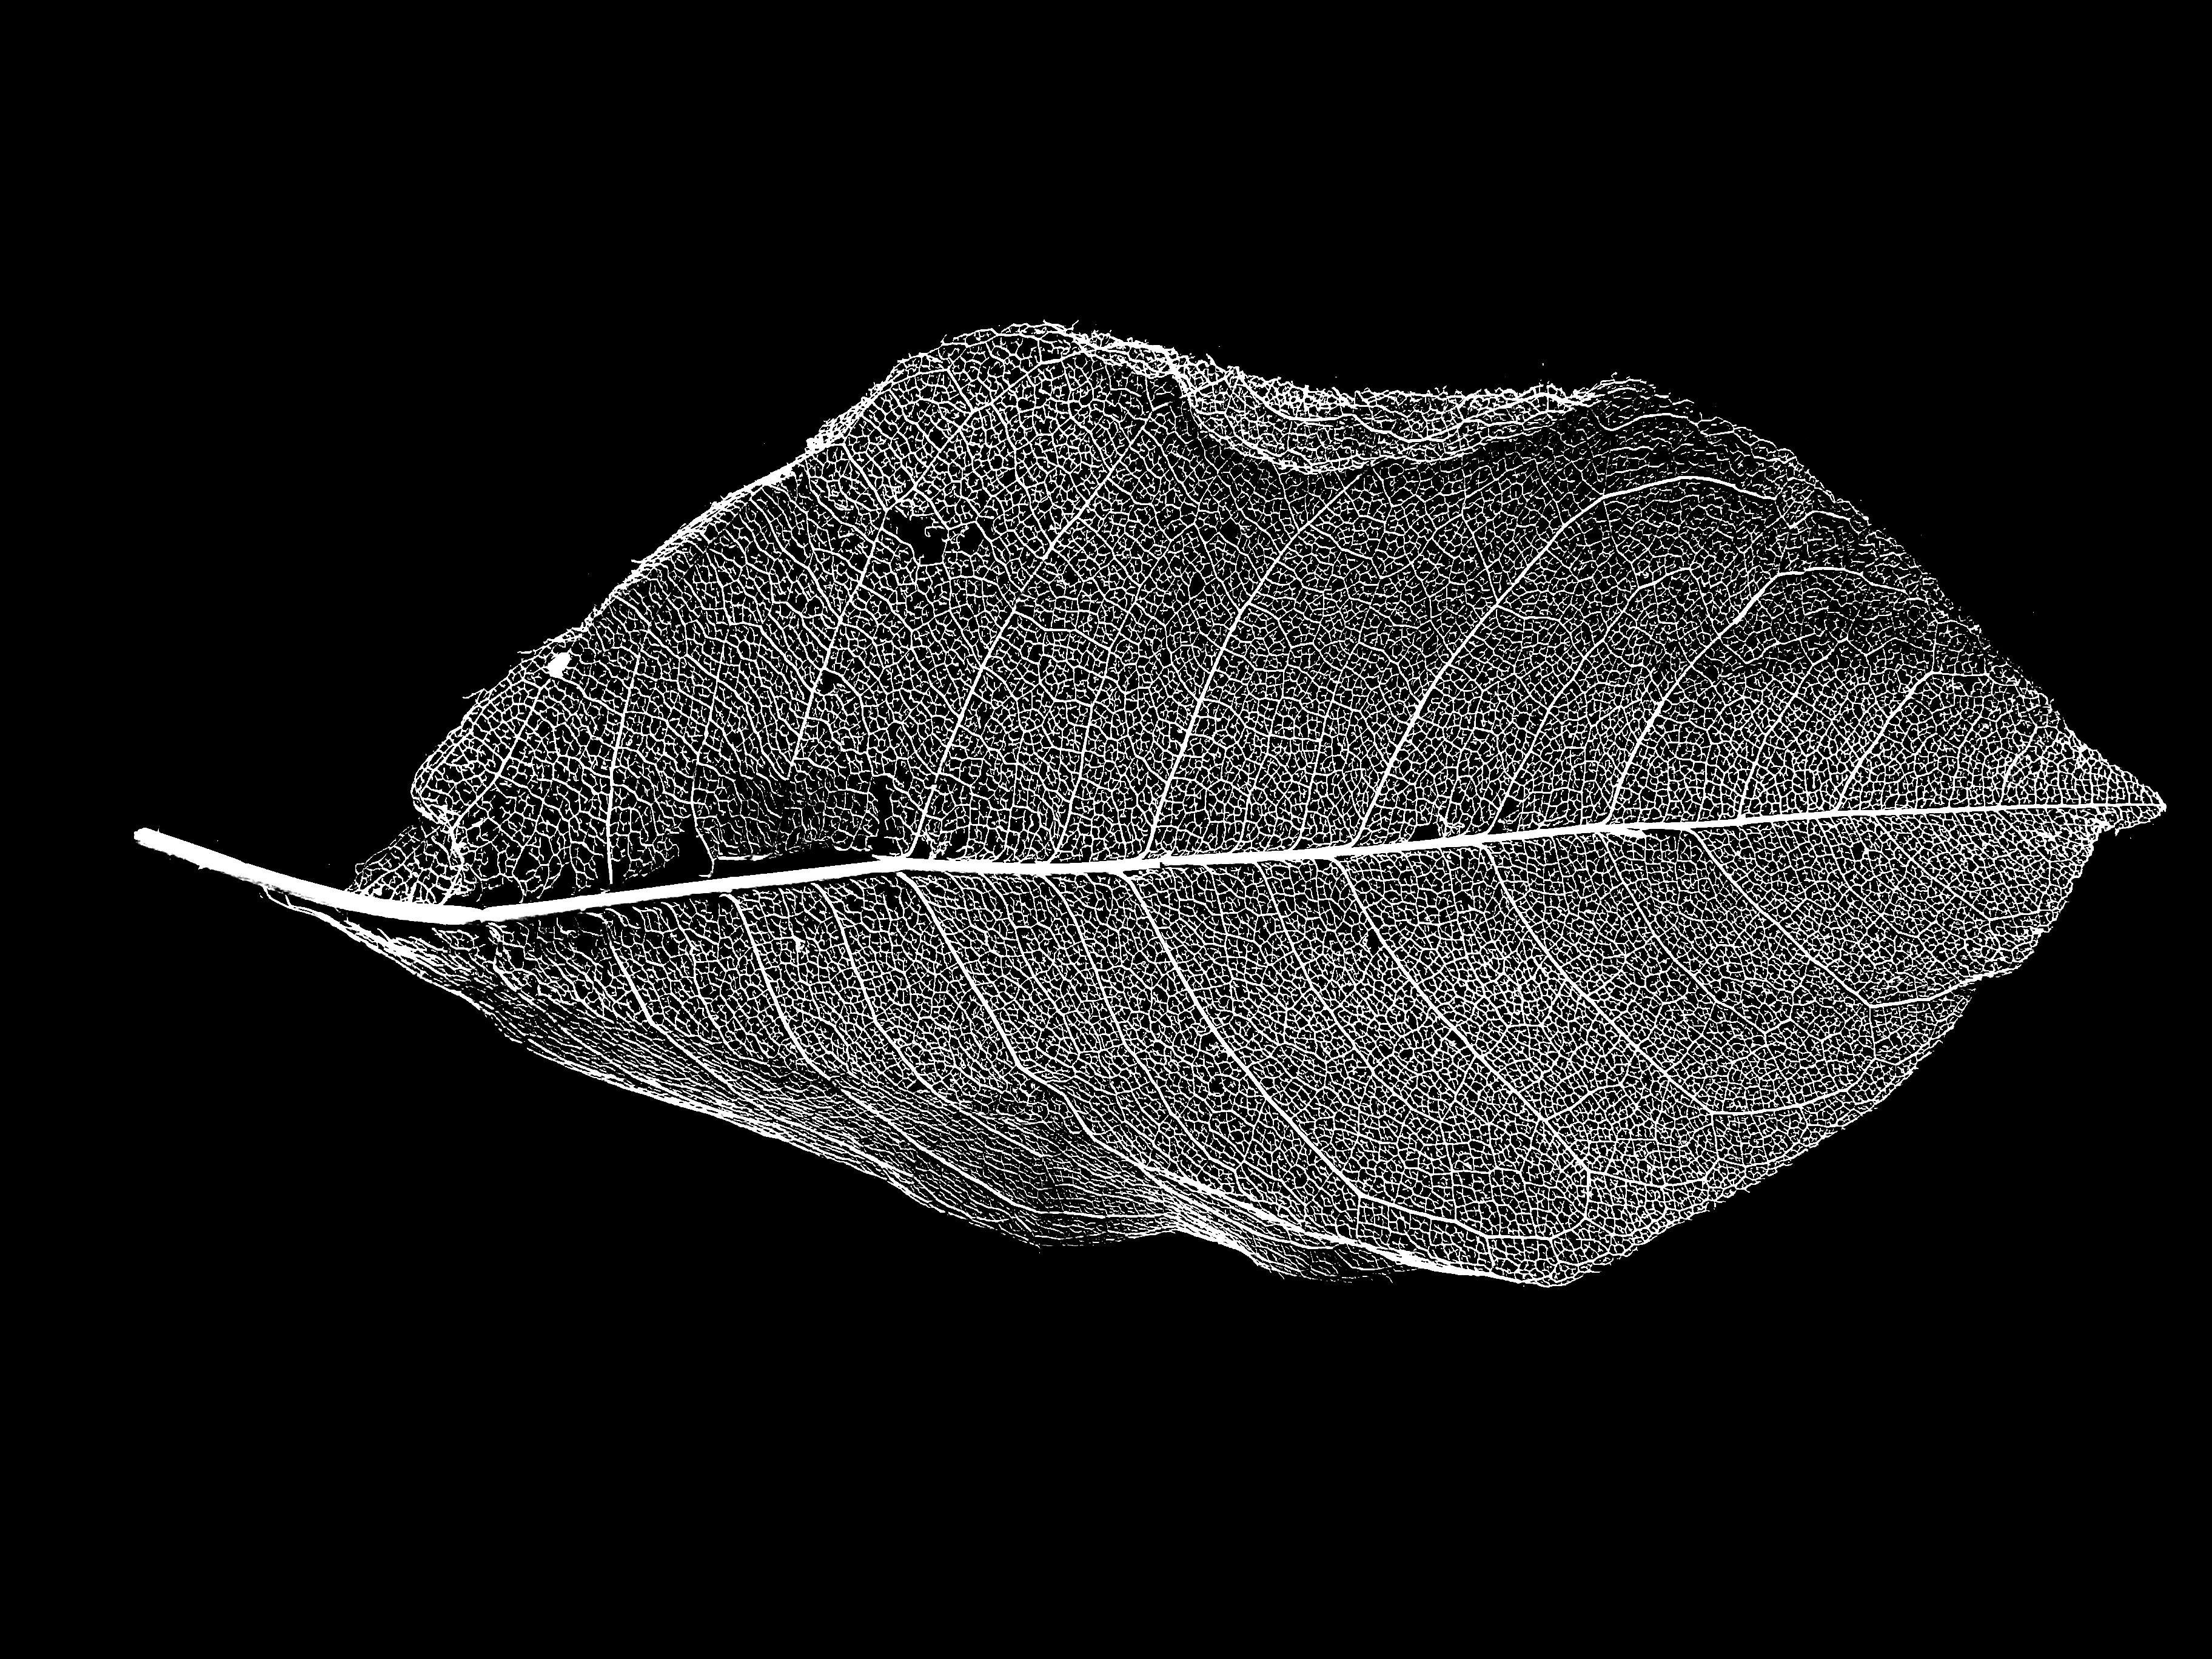
wing, black and white, plant, leaf, flower, petal, dried, monochrome, dead, flora, symmetry, framework, skeleton, organ, black background, monochrome photography